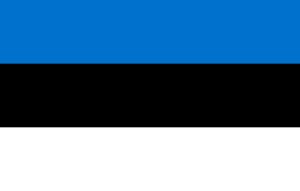
Estlands flag
Estlands flag
Estlands flag er en trikolore med farverne blå, sort og hvid, hvilket afspejles i flagets estiske navn: sinimustvalge.